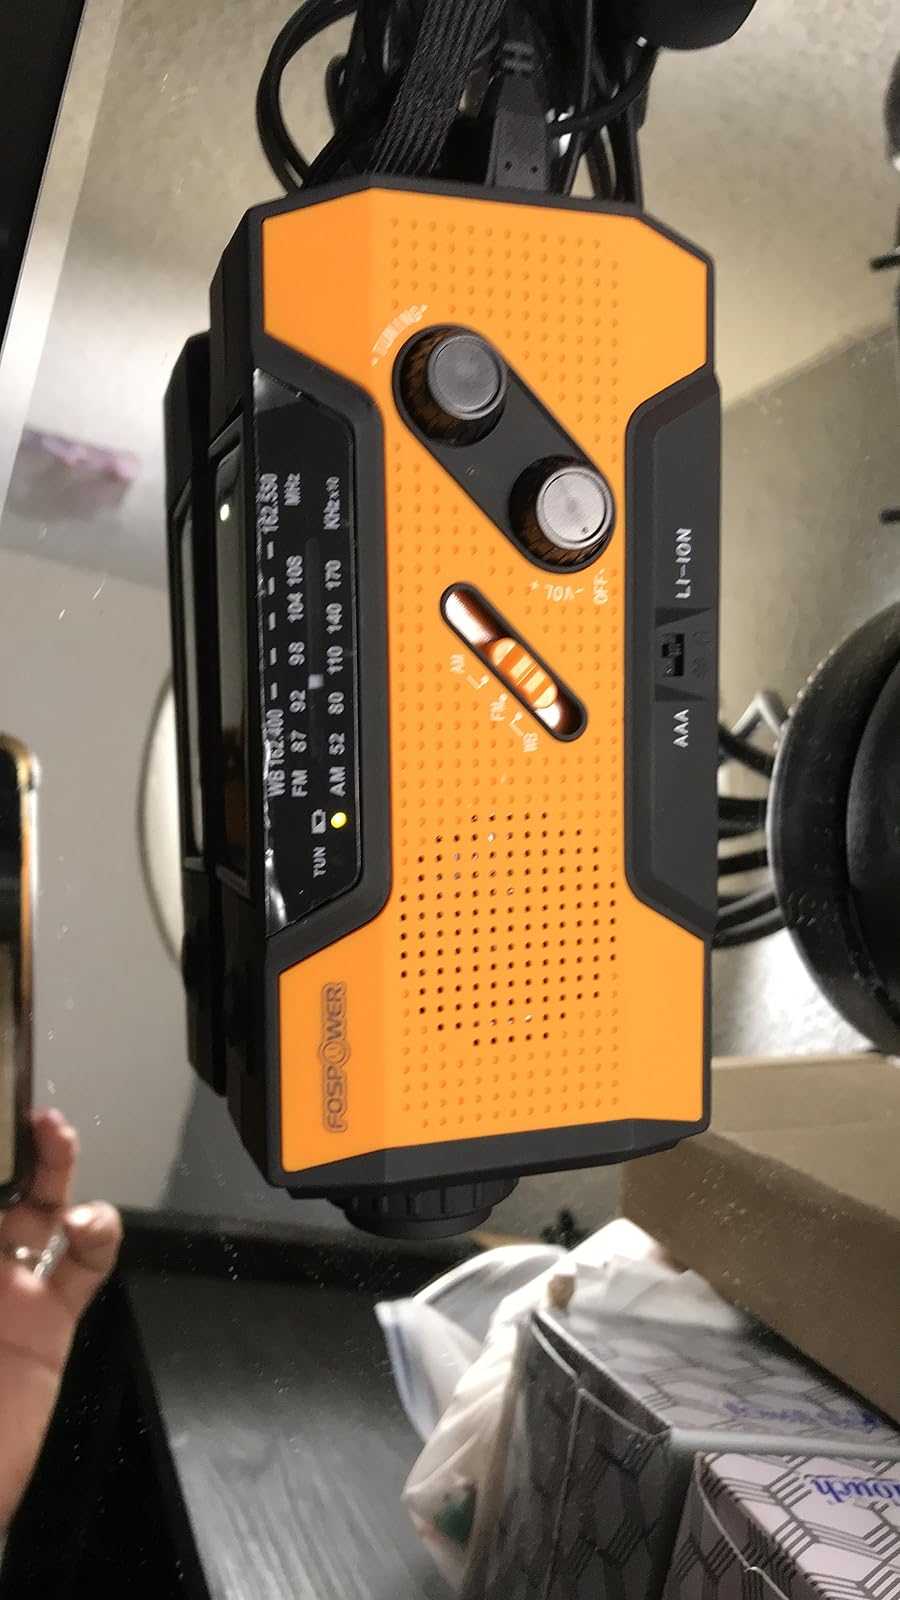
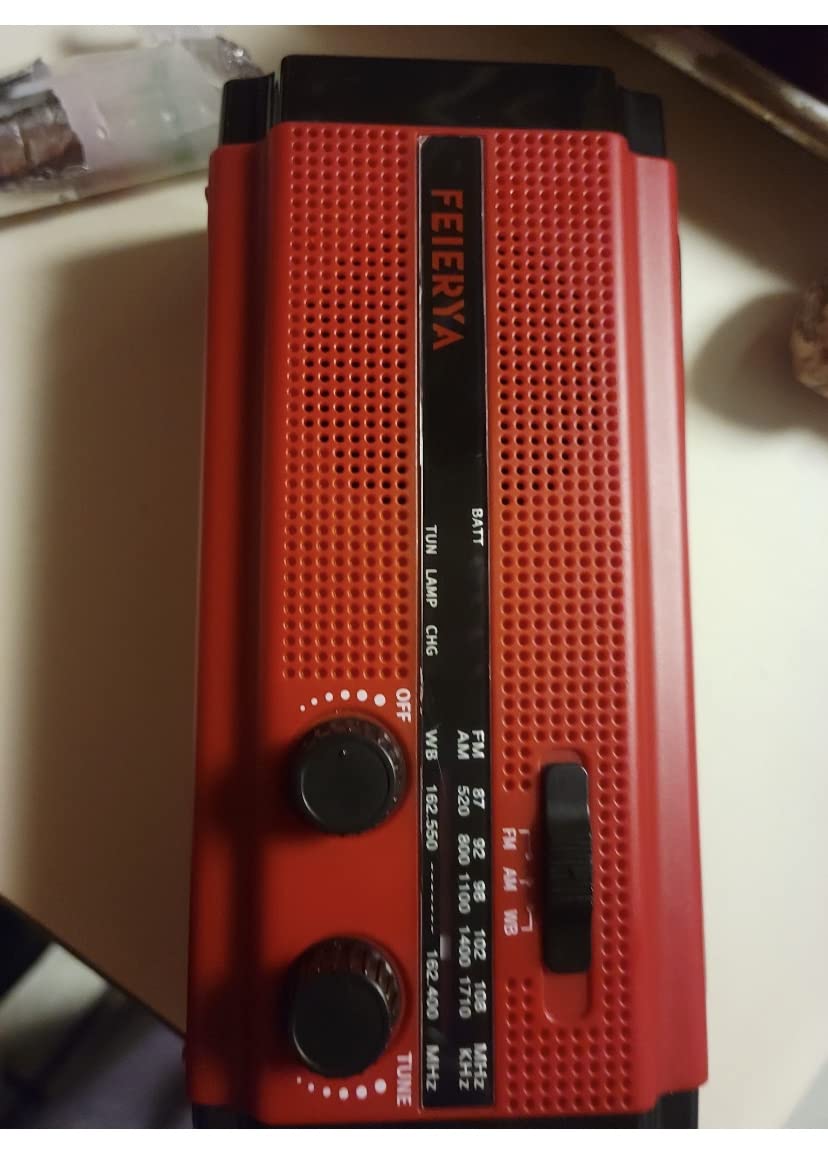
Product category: radio
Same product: no